Ouranosaurus

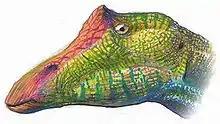
Restoration of the head displaying "nasal protuberances"

Many of the central bones of the skull are the same form as those of hadrosaurids or related iguanodontians like "Iguanodon" and "Mantellisaurus". The jugal below and behind the orbit bears the same shape as in hadrosaurids, with a high rear process, and articulated with the quadratojugal and quadrate that are also very similar to more derived taxa. As in other ornithopods, the is a tri-radiate bone surrounding sides of the orbit, and . Contact between the postorbital and the excludes the flattened and wide from the supratemporal fenestra. In "Ouranosaurus" and related taxa the are small, and articulates with the broadened and textured lacrimal. Only a single was present in "Ouranosaurus", which projects into the orbit above the eye. The of "Ouranosaurus" are unique among ornithischians. The bones are unfused suggesting mobility, and at their ends on the top of the skull are rounded domes, which were described by Taquet (1976) as distinct and rugose "nasal protuberances".